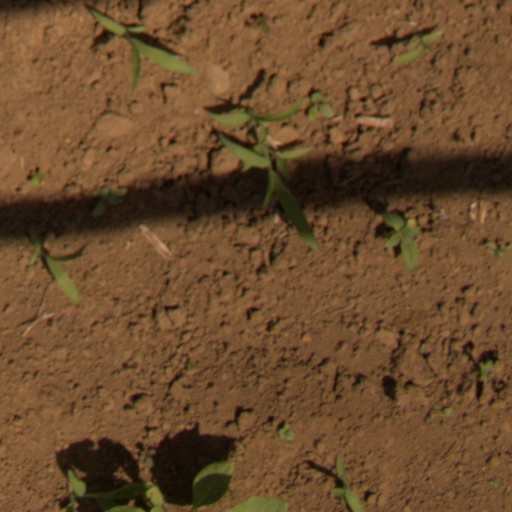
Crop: Jerusalem artichoke